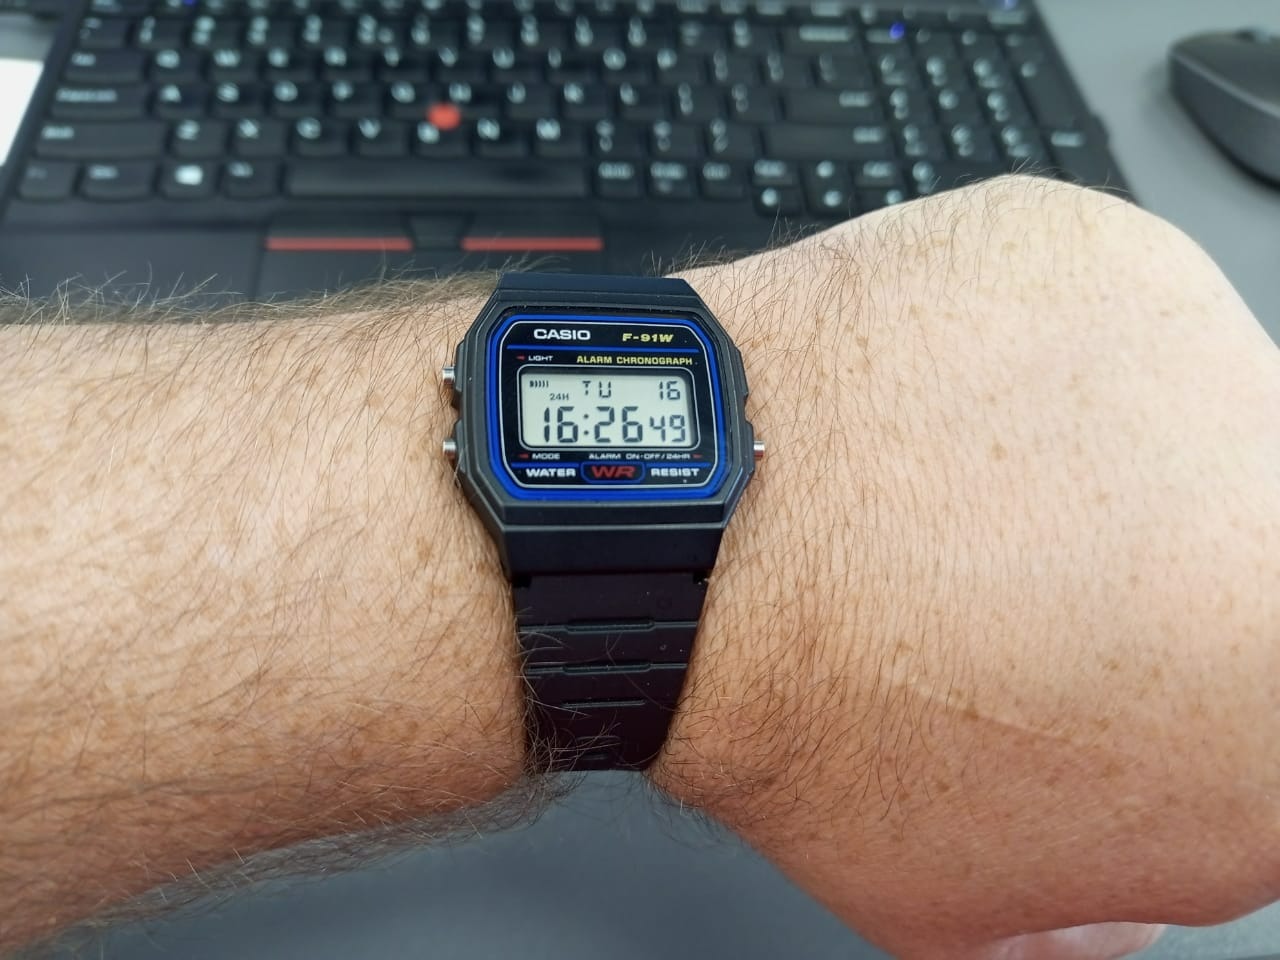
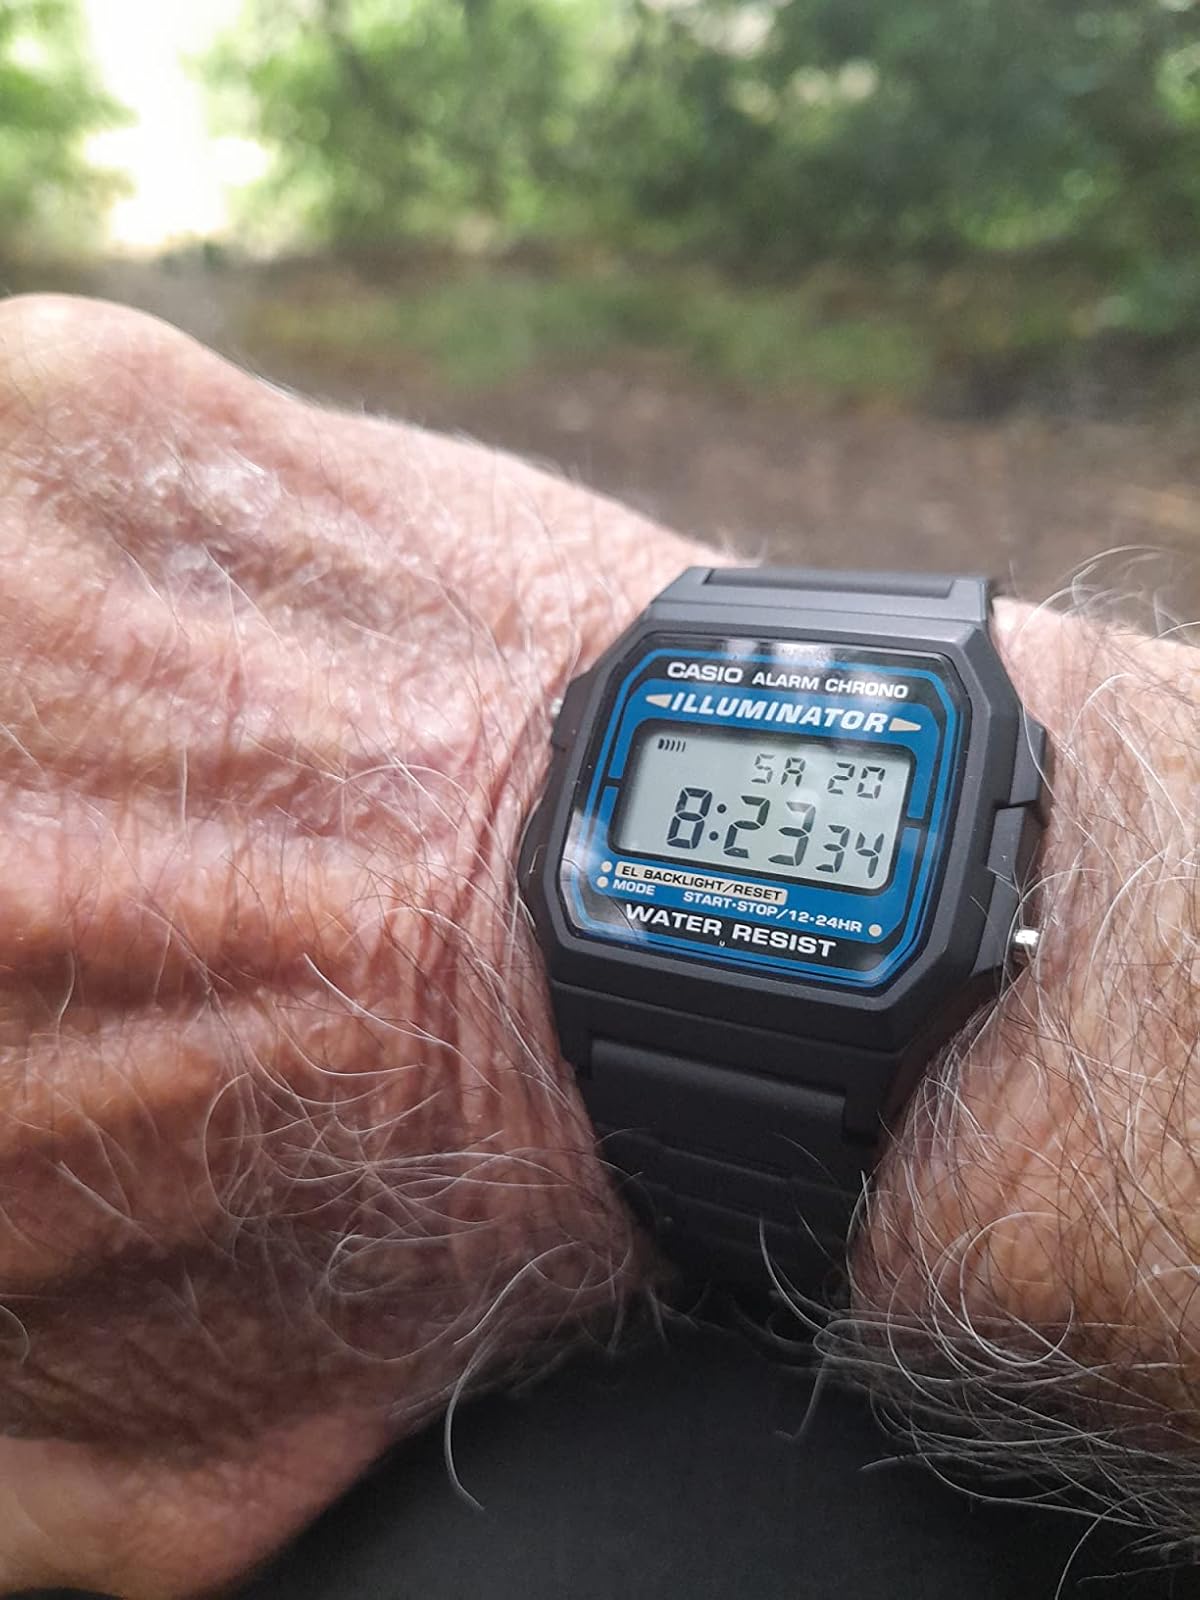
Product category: accessories_watch
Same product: no